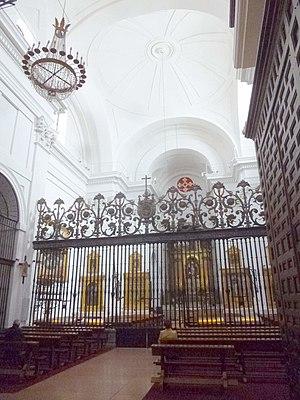
La chapelle Notre-Dame-de-la-Charité est une église catholique d'Illescas, en Espagne dans la province de Tolède. Elle servait de chapelle à l'ancien hôpital de la Charité, construit en 1500.